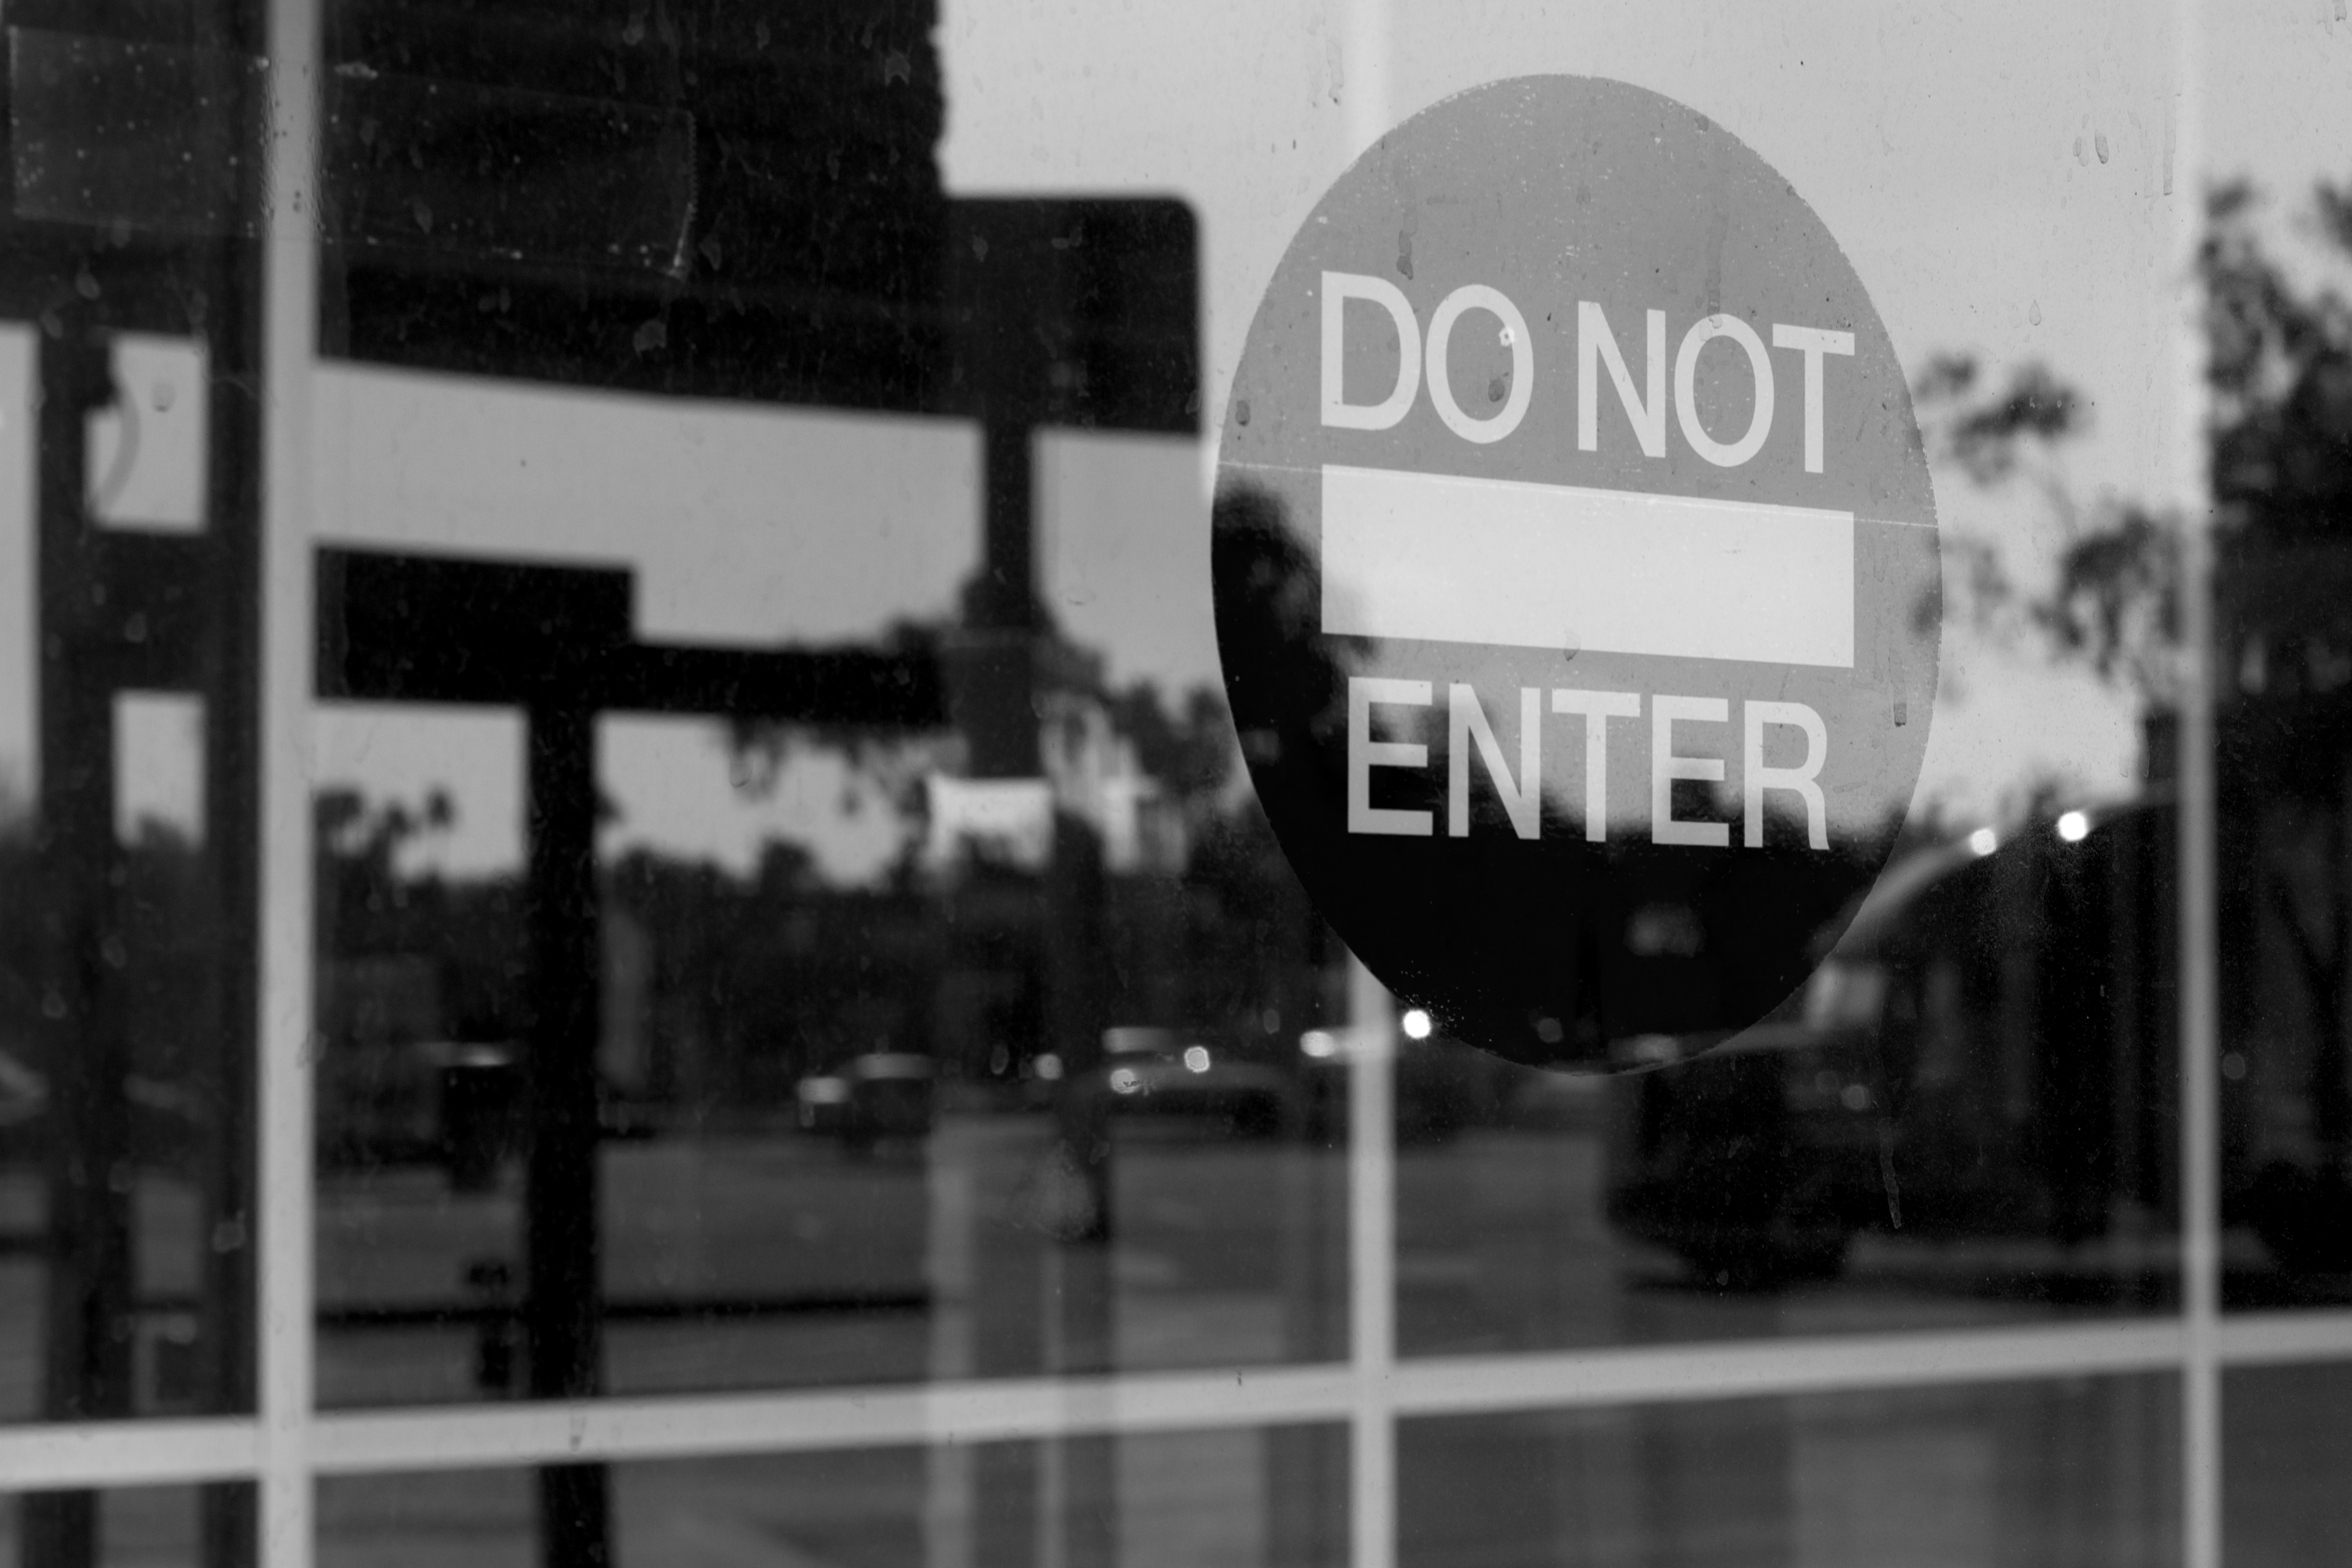
black and white, road, street, advertising, black, monochrome, signage, bw, adandonedamerica, monochrome photography